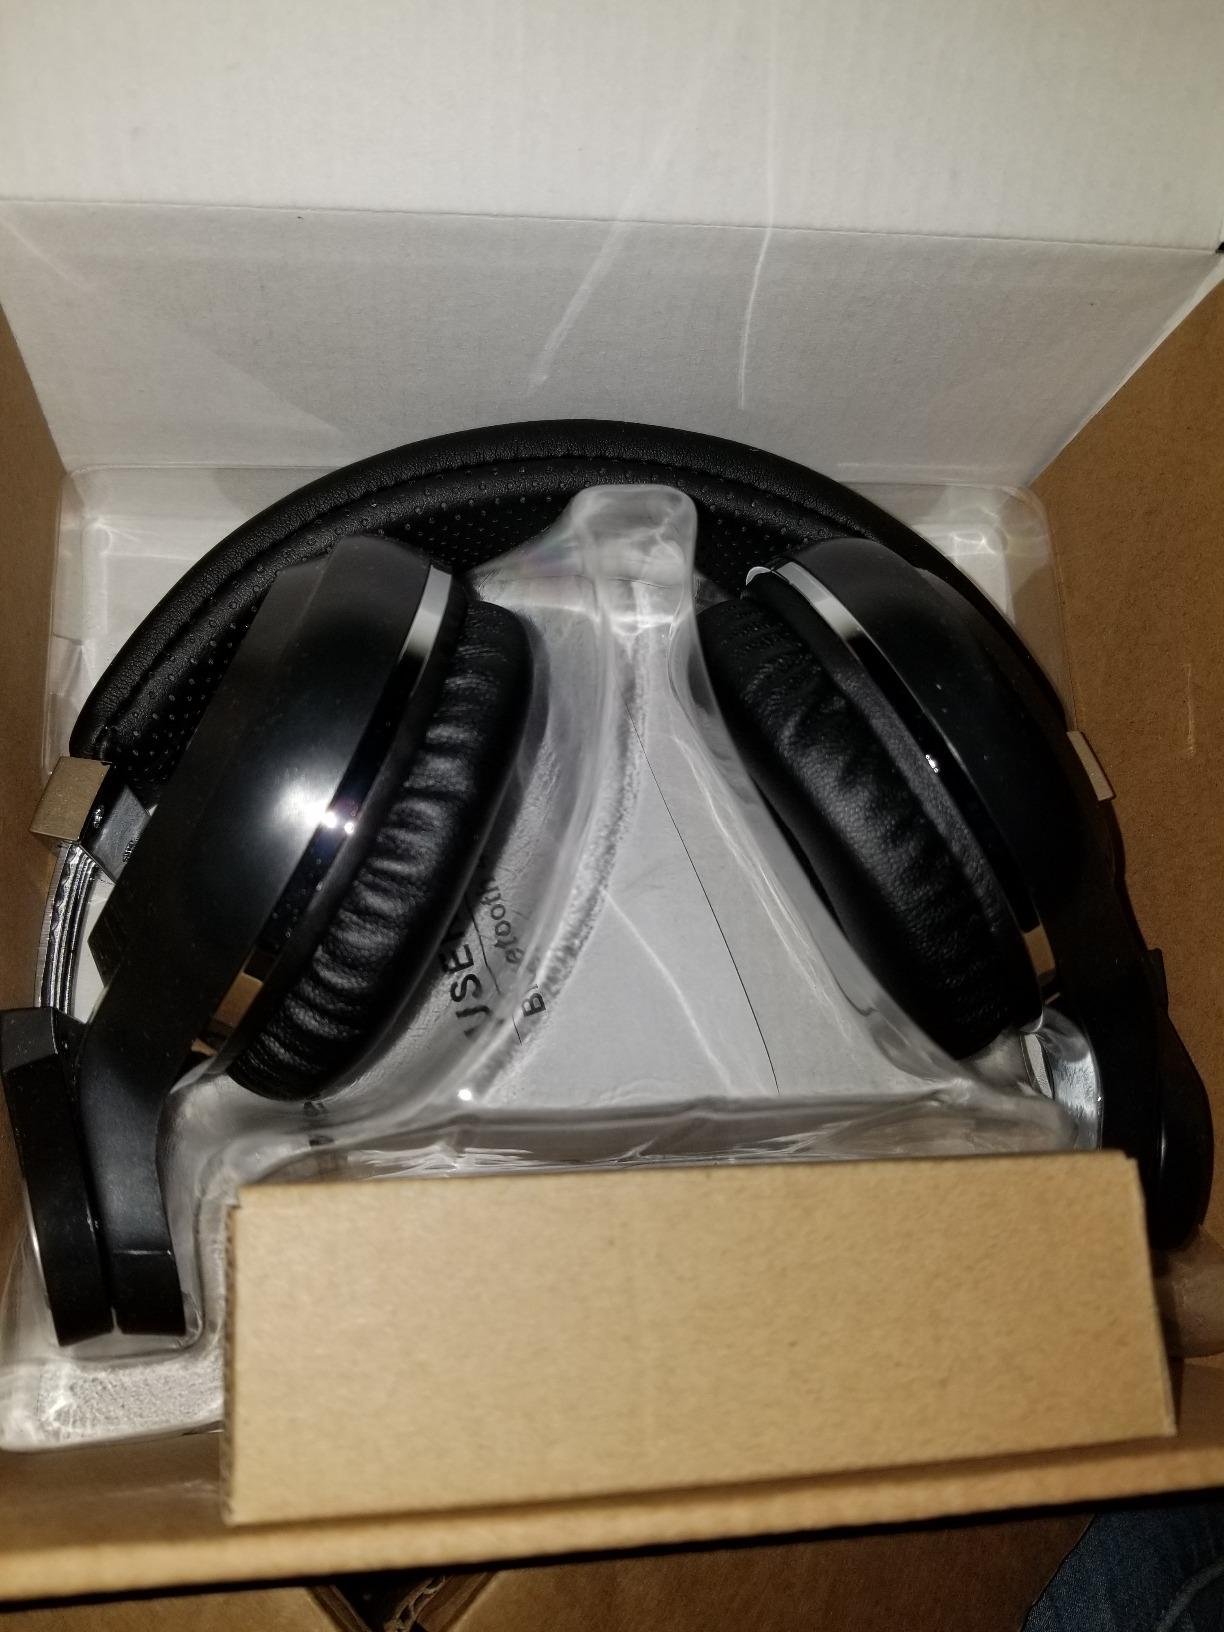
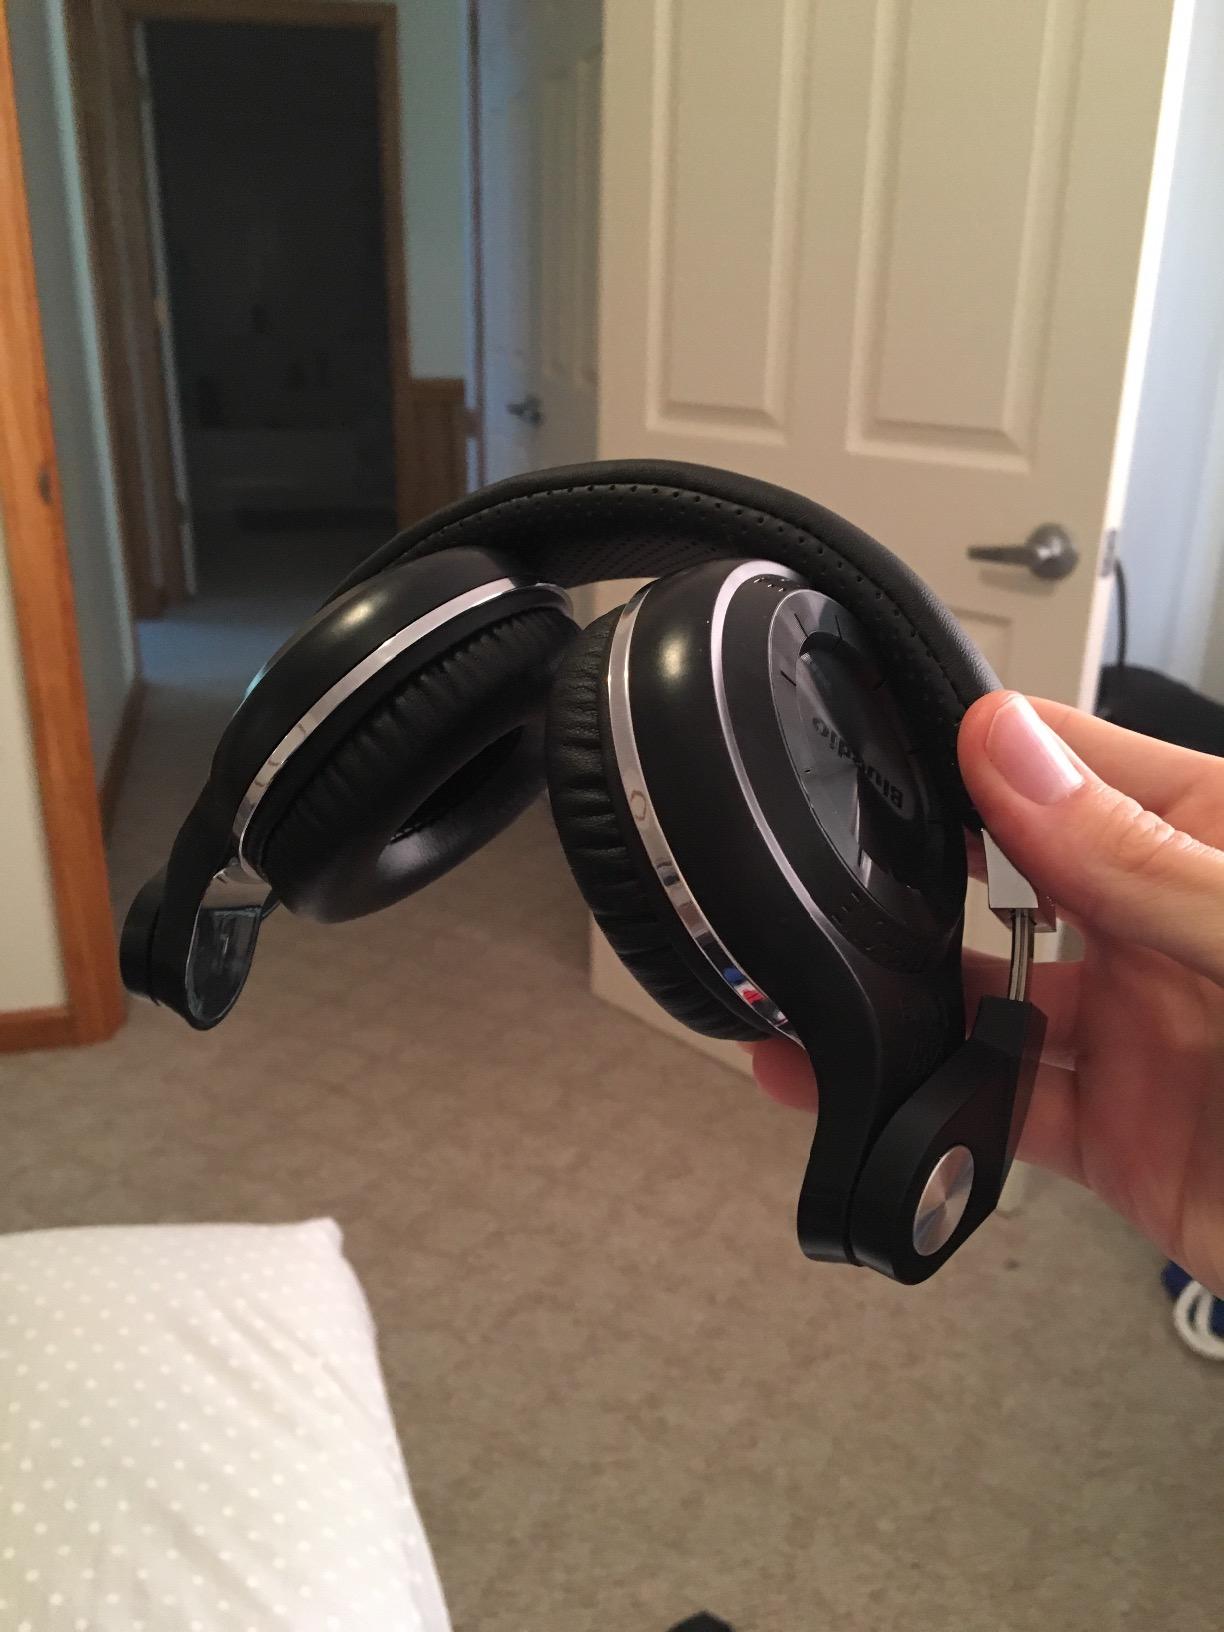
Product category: headphones
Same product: yes